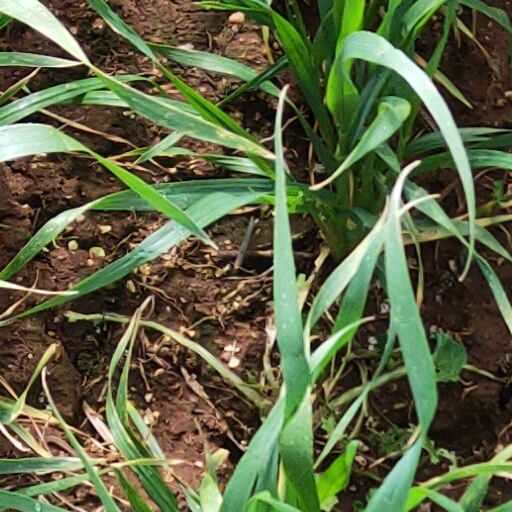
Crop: wheat